Sherwood Ross

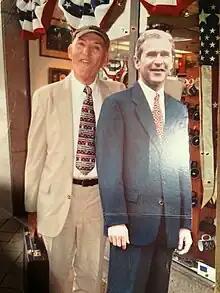
Sherwood Ross mocks a cardboard cutout of then Pres. George W. Bush near the National Press Club in Washington, DC. (2005)

During the 1980s, Ross was a regular at the Greenwich Village folk music scene and made a name for himself performing offbeat material, such as “Nightmare Room,” “Don’t Go to No Sperm Bank,” and “I Sliced Pastrami for the CIA (And Found God)." Ross had five original songs recorded on the Fast Folk label, which was later published by Smithsonian/ Folkways Records. After Ross moved to Sturgis, South Dakota, in the 1990s, he focused on writing plays – including “Baron Giro,” “Yamamoto’s Decision,” and “Kremlin Wife,” historical dramas that were met with limited success. "Yamamoto's Decision" was first read by local actors in Deadwood, South Dakota, and later in Montreal, Canada. “Baron Giro” was performed at the Live Arts Theater in Charlottesville, Virginia, in 2004. However, after returning to Miami in the early 2000s, Ross found a niche for himself as a poet and was a crowd favorite at student poetry slams and other readings. His poem “Hiroshima” was widely republished on the Internet to commemorate the anniversary of the bombings of Hiroshima and Nagasaki in August 1945. Ross dedicated a tribute poem to James Meredith titled “Jesus in Mississippi” about the 1966 “March Against Fear.” He won several awards from the Florida State Poets Association, the first in 2013 for his poem titled “Bon Voyage” about the death of a former lover, followed by "The Egret" and "O, Guitar!" in 2014, and "The Astronomers" in 2015. He also wrote anti-war poems such as "War No More" and "America, The Imperial," which can be found on the U.S. Peace Memorial Registry.